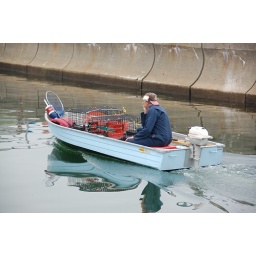
Really small lobster boat coming home in Scituate Harbor